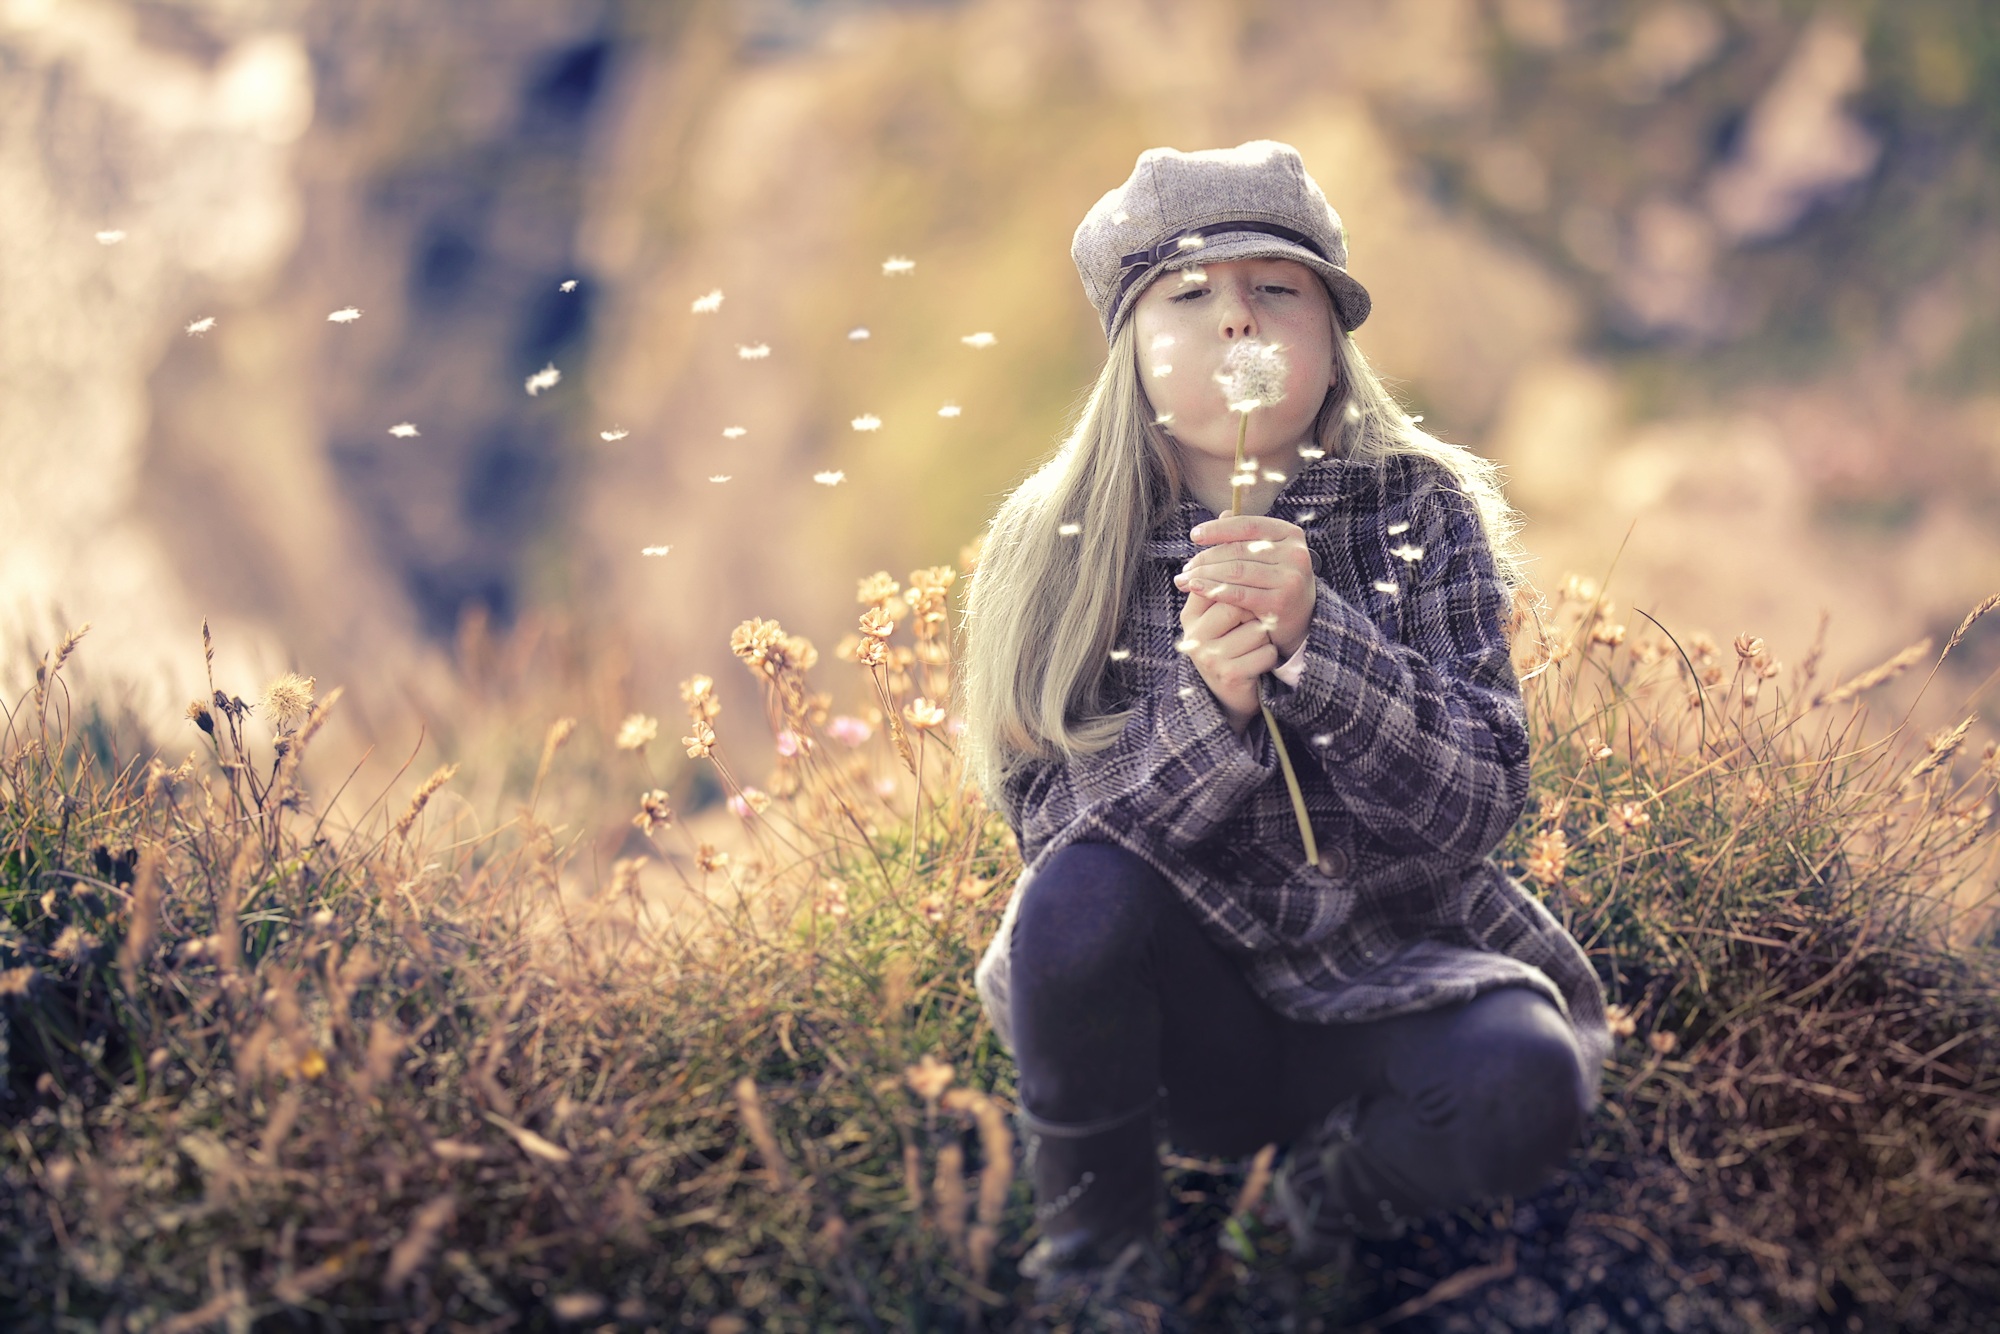
nature, forest, grass, person, people, woman, photography, dandelion, wind, cute, fly, female, portrait, autumn, fresh, agriculture, season, long hair, block, kids, girls, dream, grassland, photograph, blow, fragment, properties, portrait photography